Radio Times

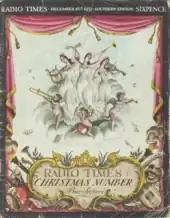
Christmas Number issue (18 December 1931)

The cover of the 'Christmas Number' (as this issue came to be called) dating from the time when it contained just a single week's listings, usually features a generic festive artwork, atypical for the magazine, which since the 1970s has almost exclusively used photographic covers. In recent years, "Radio Times" has published and sold packs of reproductions of some of these covers of the magazine as Christmas cards.